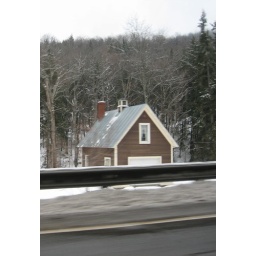
little house in the river